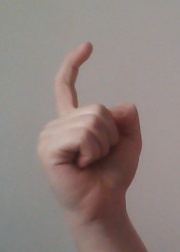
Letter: ra